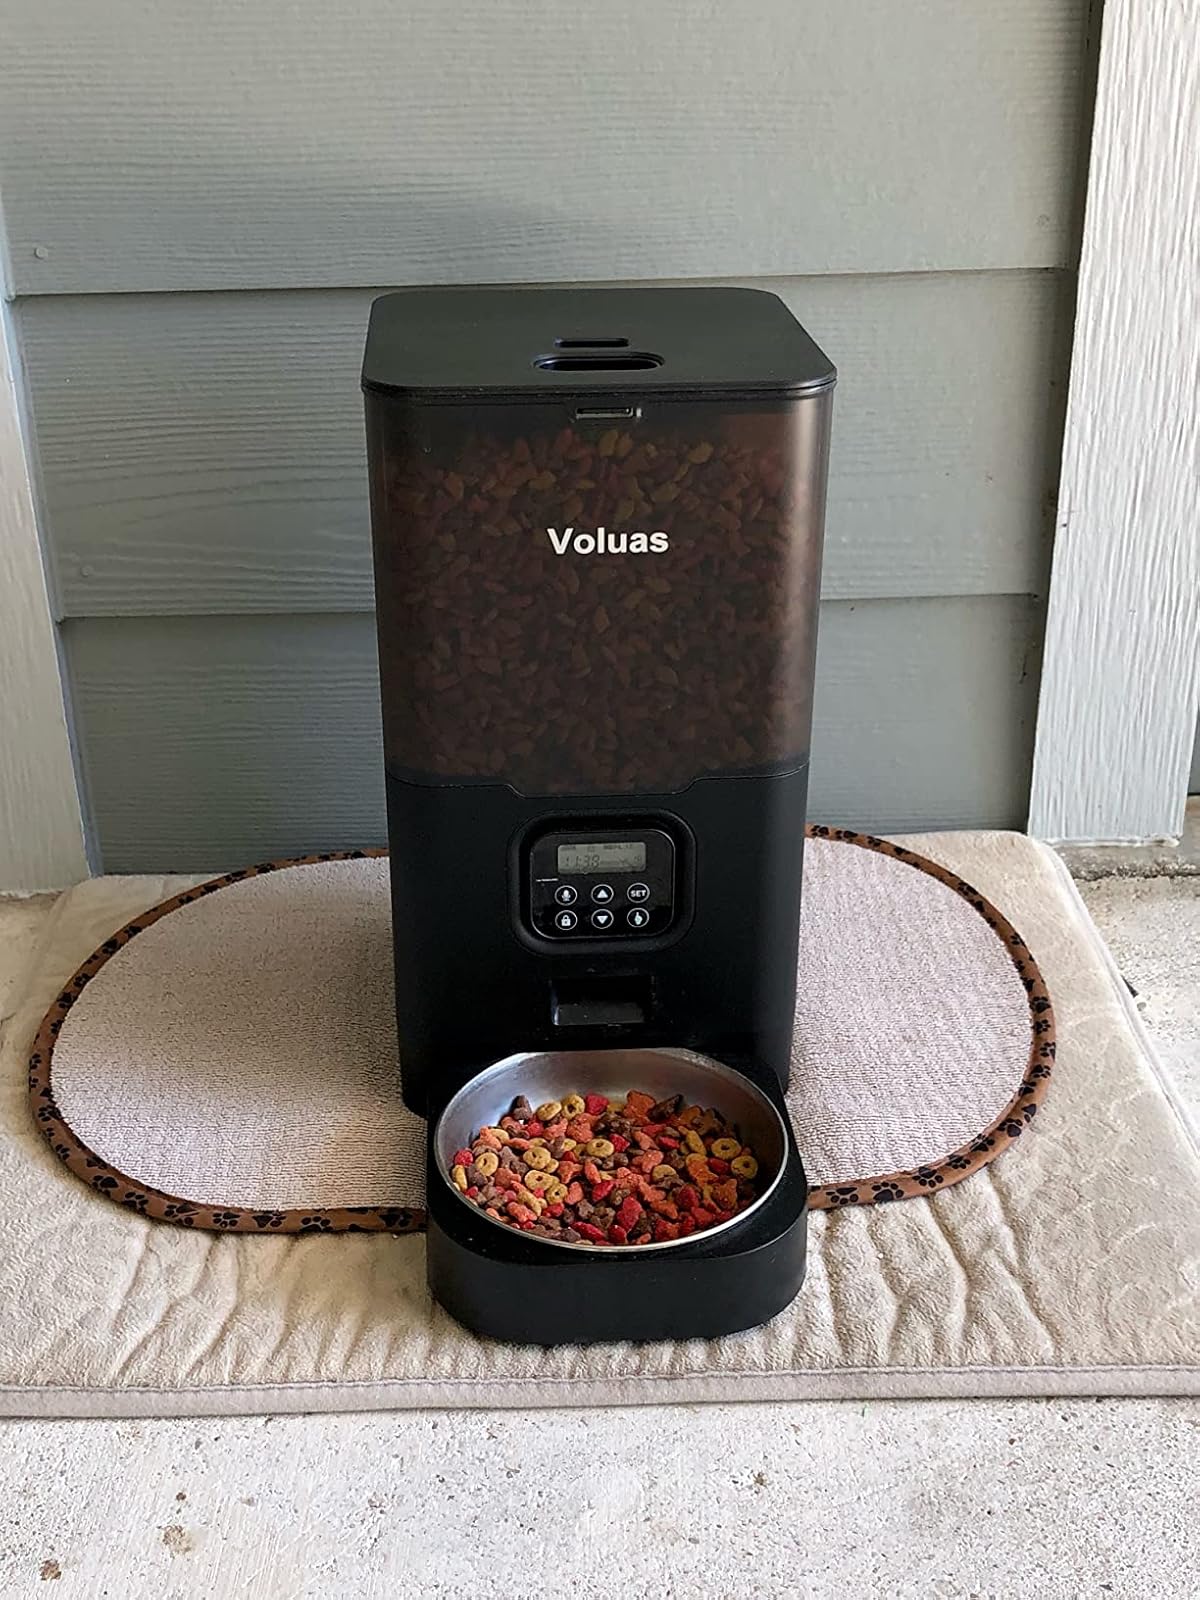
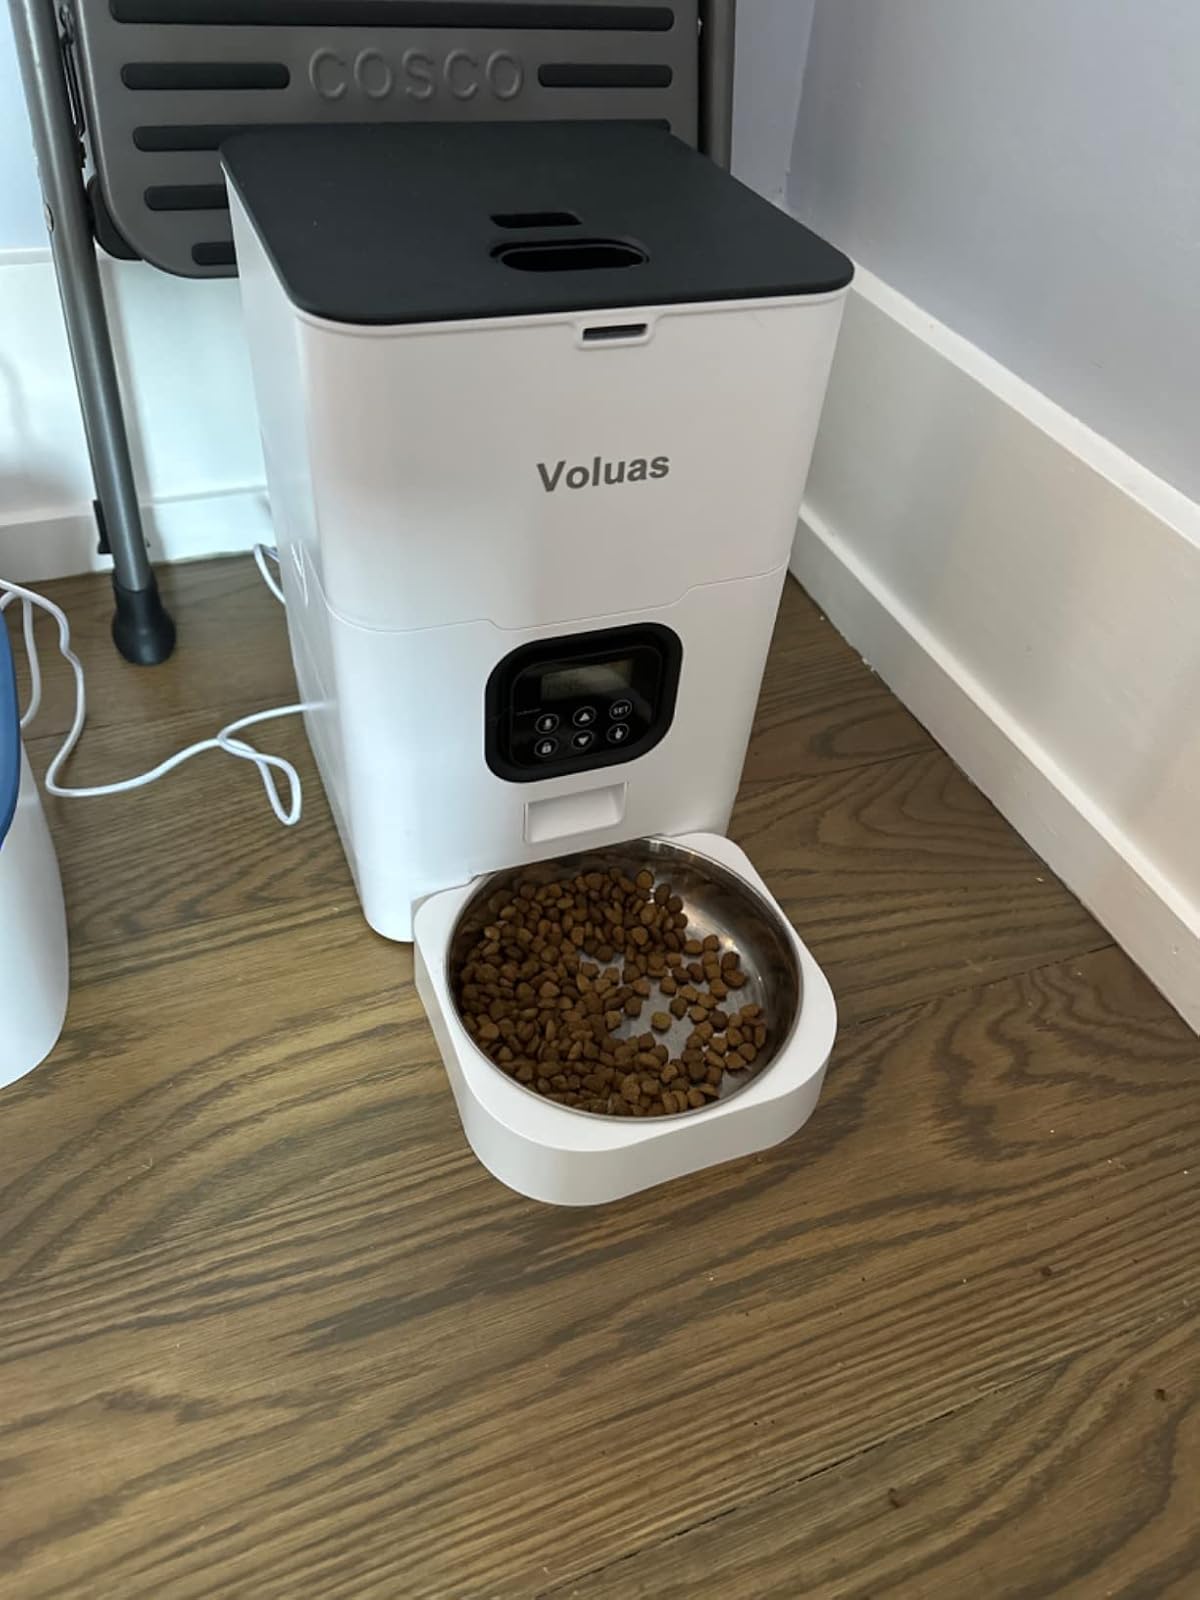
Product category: items_feeder
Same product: no